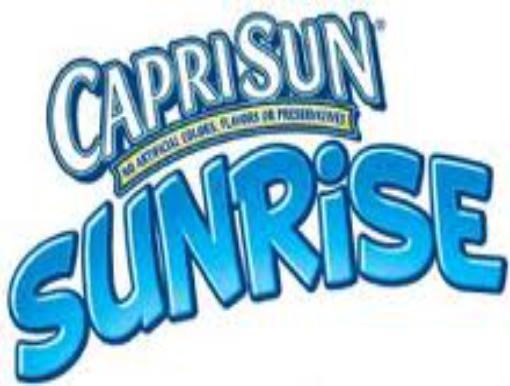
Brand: Capri Sun
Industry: Food